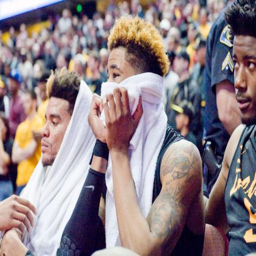
basketball player , center , and his teammates see their hopes fade as they trail us state during the final seconds of saturday night 's championship game .